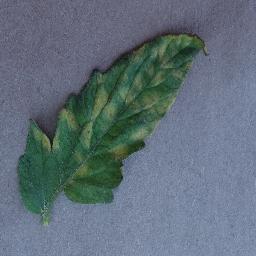
Label: Tomato___Leaf_Mold